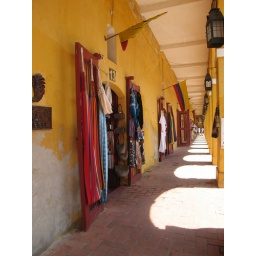
An old ammunition building in Cartagena, Colombia is now a flea market selling textiles, ceramics, jewerly and such.